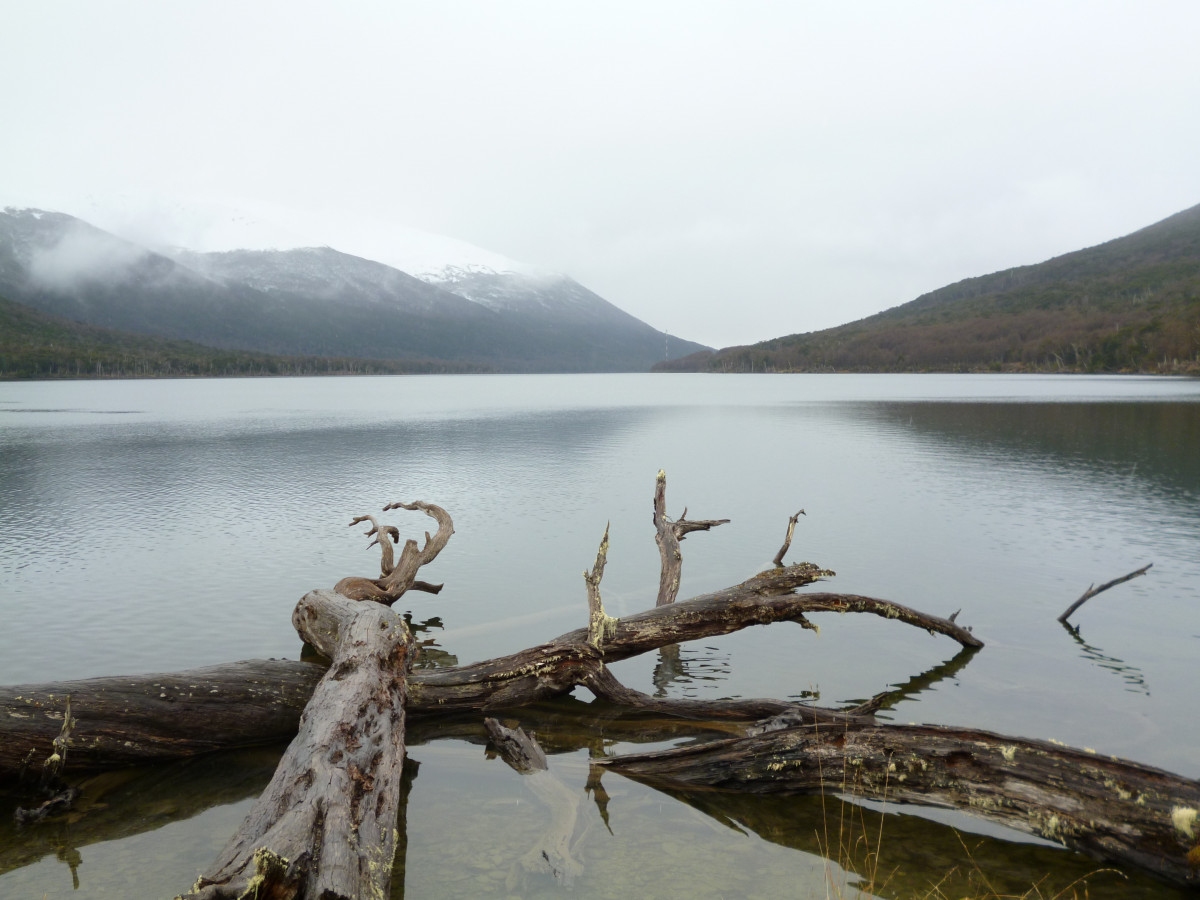
Tags: lake, reflection, vehicle, fjord, reservoir, body of water